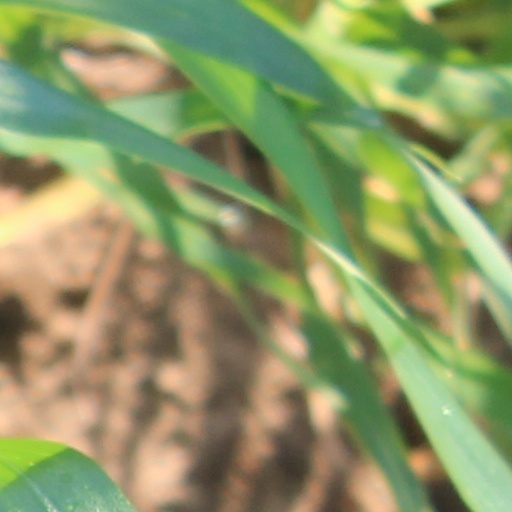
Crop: wheat